Ron Henry

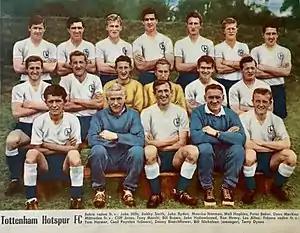
Tottenham Hotspur in 1960 with Danny Blanchflower (captain) and both goalkeepers, Bill Brown and John Hollowbread, in the team with Cecil Poynton as trainer and Bill Nicholson as manager. "Ron Henry" sitting in the middle row as number five from left.

Ronald Patrick Henry (17 August 1934 – 27 December 2014) was a footballer who played for Tottenham Hotspur, and won one cap for England. His grandson, Ronnie, is also a professional footballer.